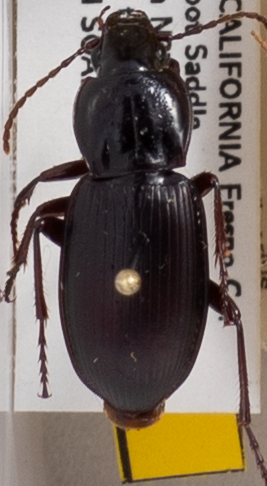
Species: Pterostichus ordinarius
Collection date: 2018-07-02
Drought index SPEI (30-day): -0.884
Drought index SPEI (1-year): -0.32
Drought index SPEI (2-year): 0.8